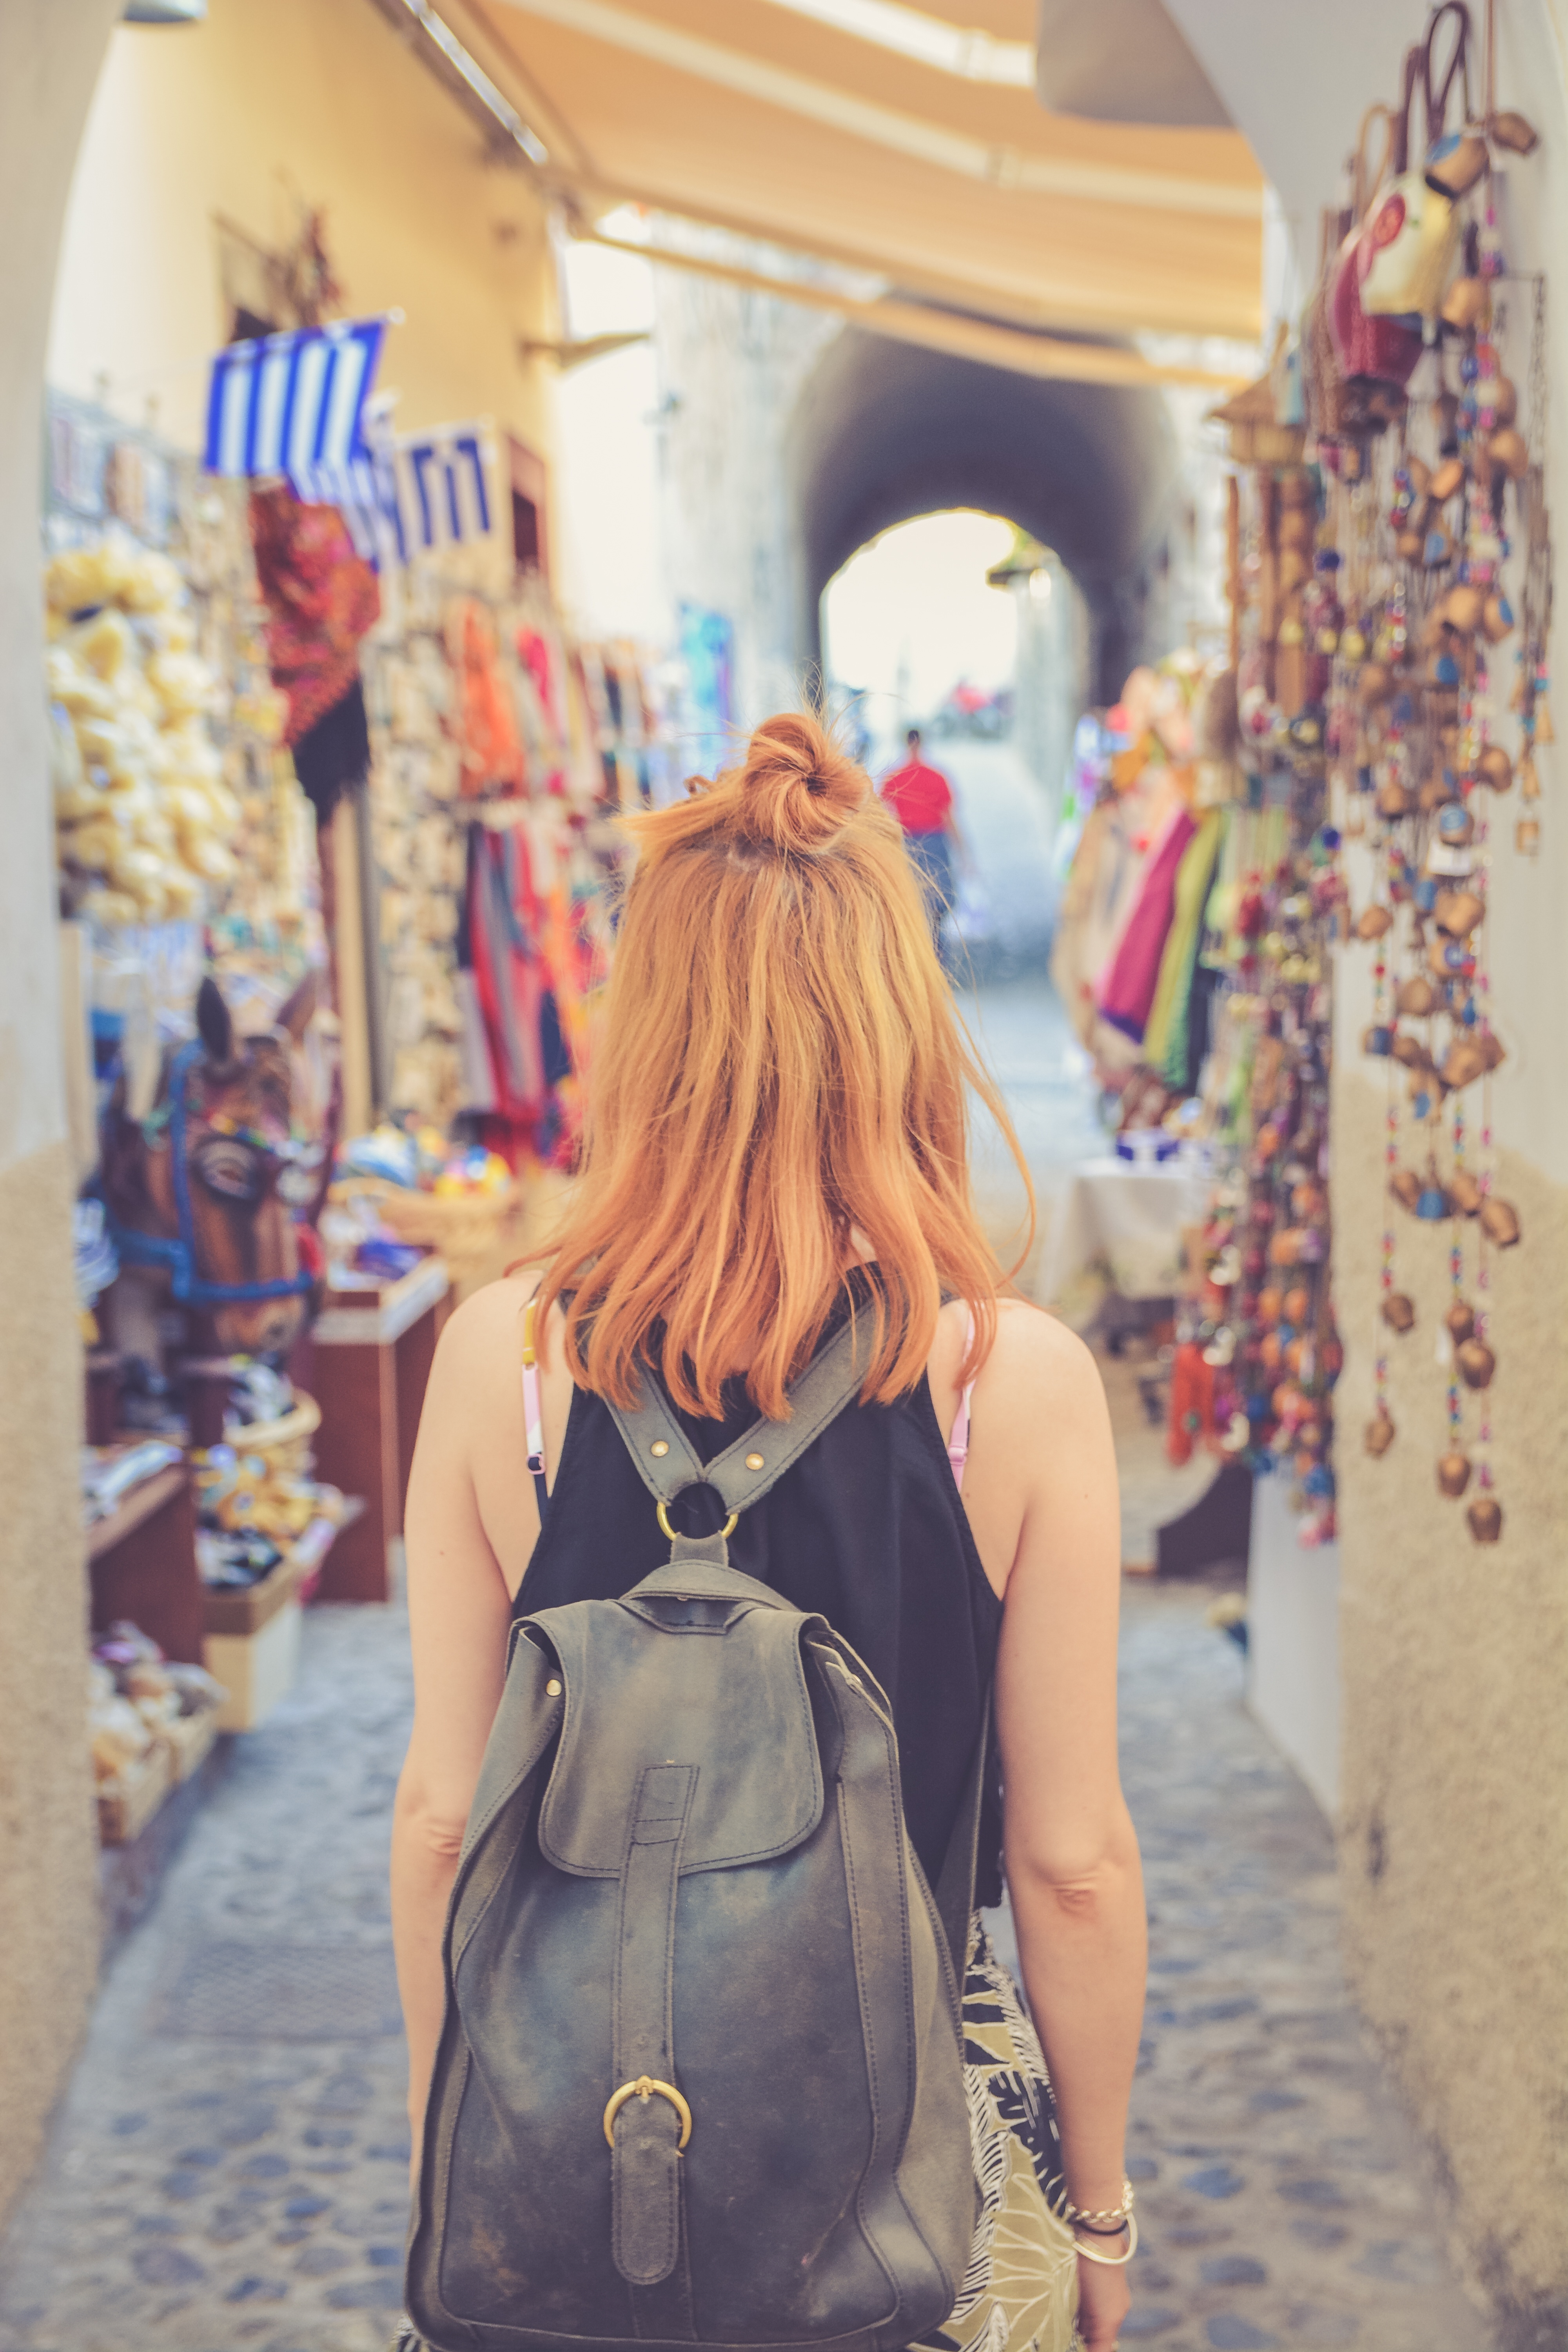
model, spring, color, fashion, blue, clothing, shopping, lady, art, dress, beauty